Anolis biporcatus

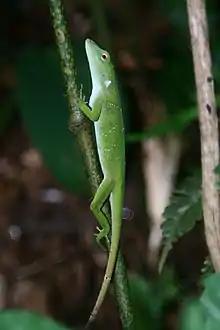

As suggested by its common names, the neotropical green or giant green anole is mostly green in color and relatively large, among the largest anoles in the mainland of the Americas. Males have a snout–vent length of about and the females, which grow slightly larger, about . In general, there is little sexual dimorphism in this species. The tail is roughly double the length of the snout-to-vent.